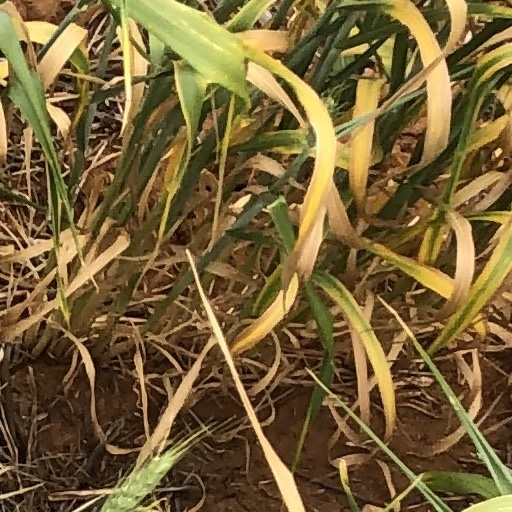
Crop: wheat